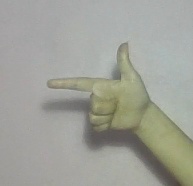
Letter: yaa